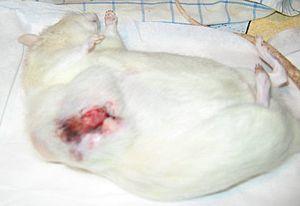
On appelle euthanasie animale la mise à mort volontaire d'un animal afin de mettre fin à ses souffrances ou à une agonie prolongée. Le terme est aussi couramment employé pour désigner l'abattage d'animaux ayant participé à une étude en laboratoire, dans les élevages d'animaux à fourrure ou dans le cadre de la prévention d'épizooties. Il s'agit également de l'une des méthodes de contrôle des populations animales.